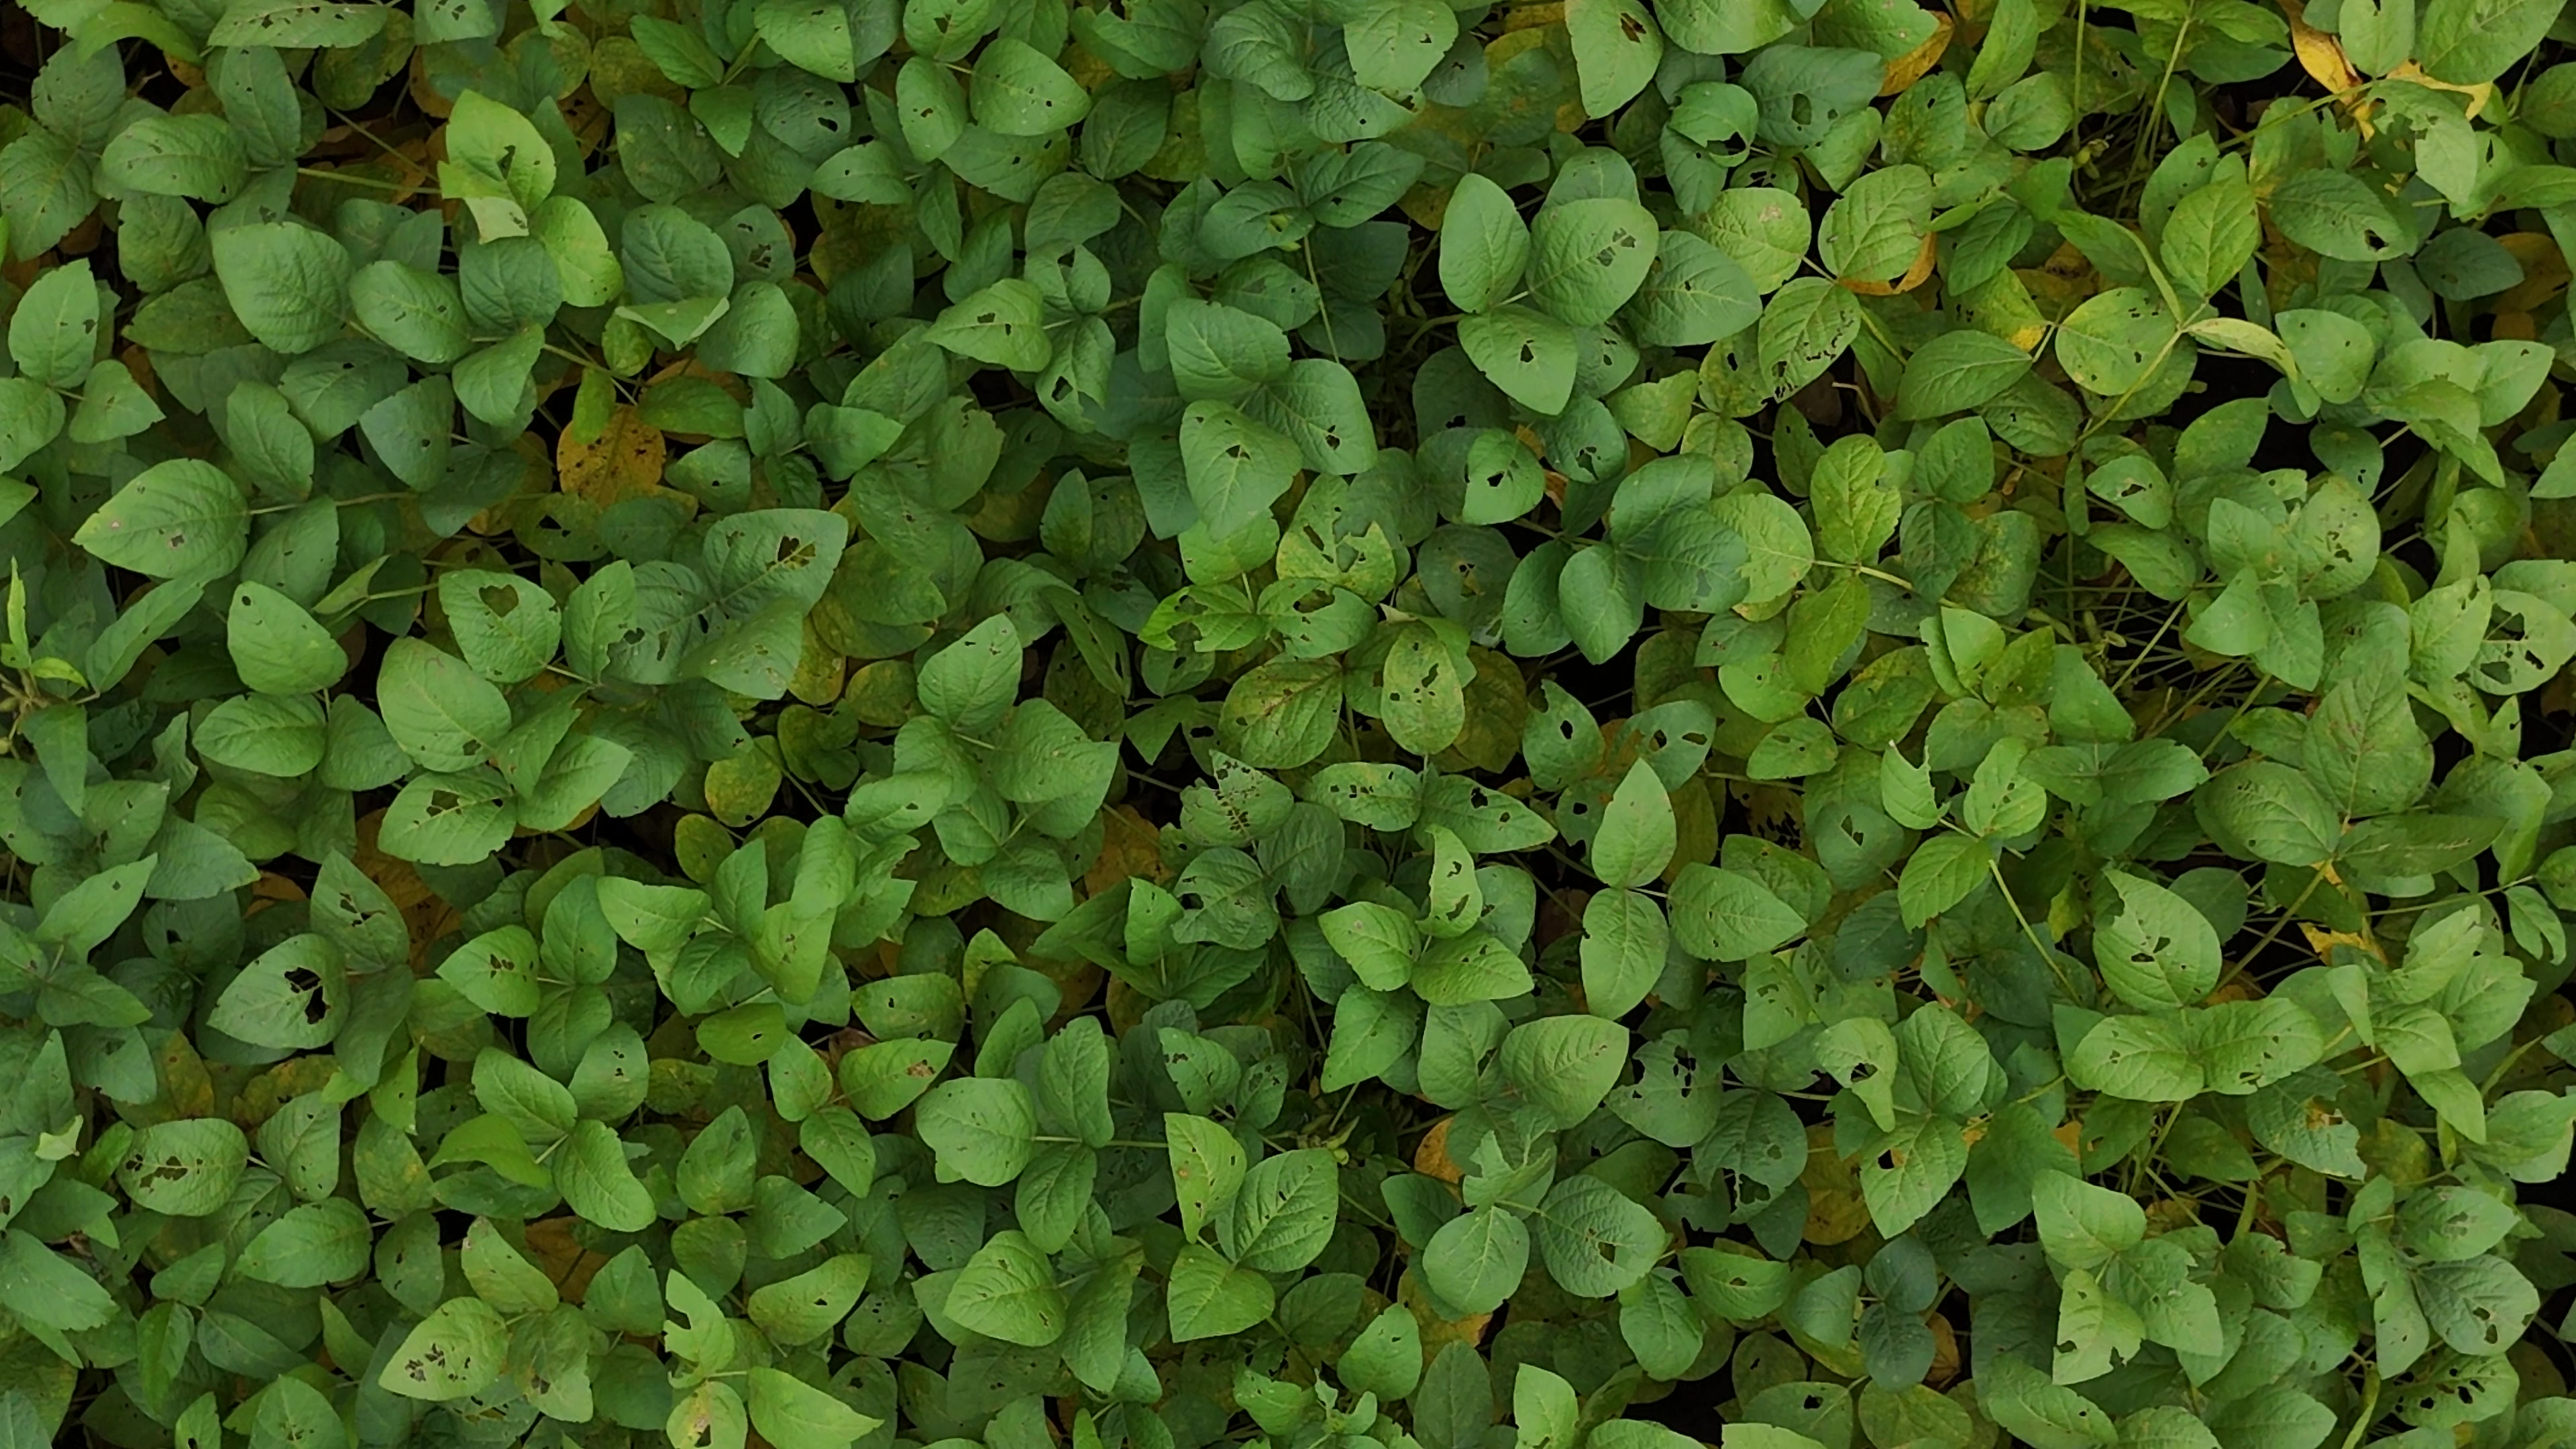
Label: Mosaic